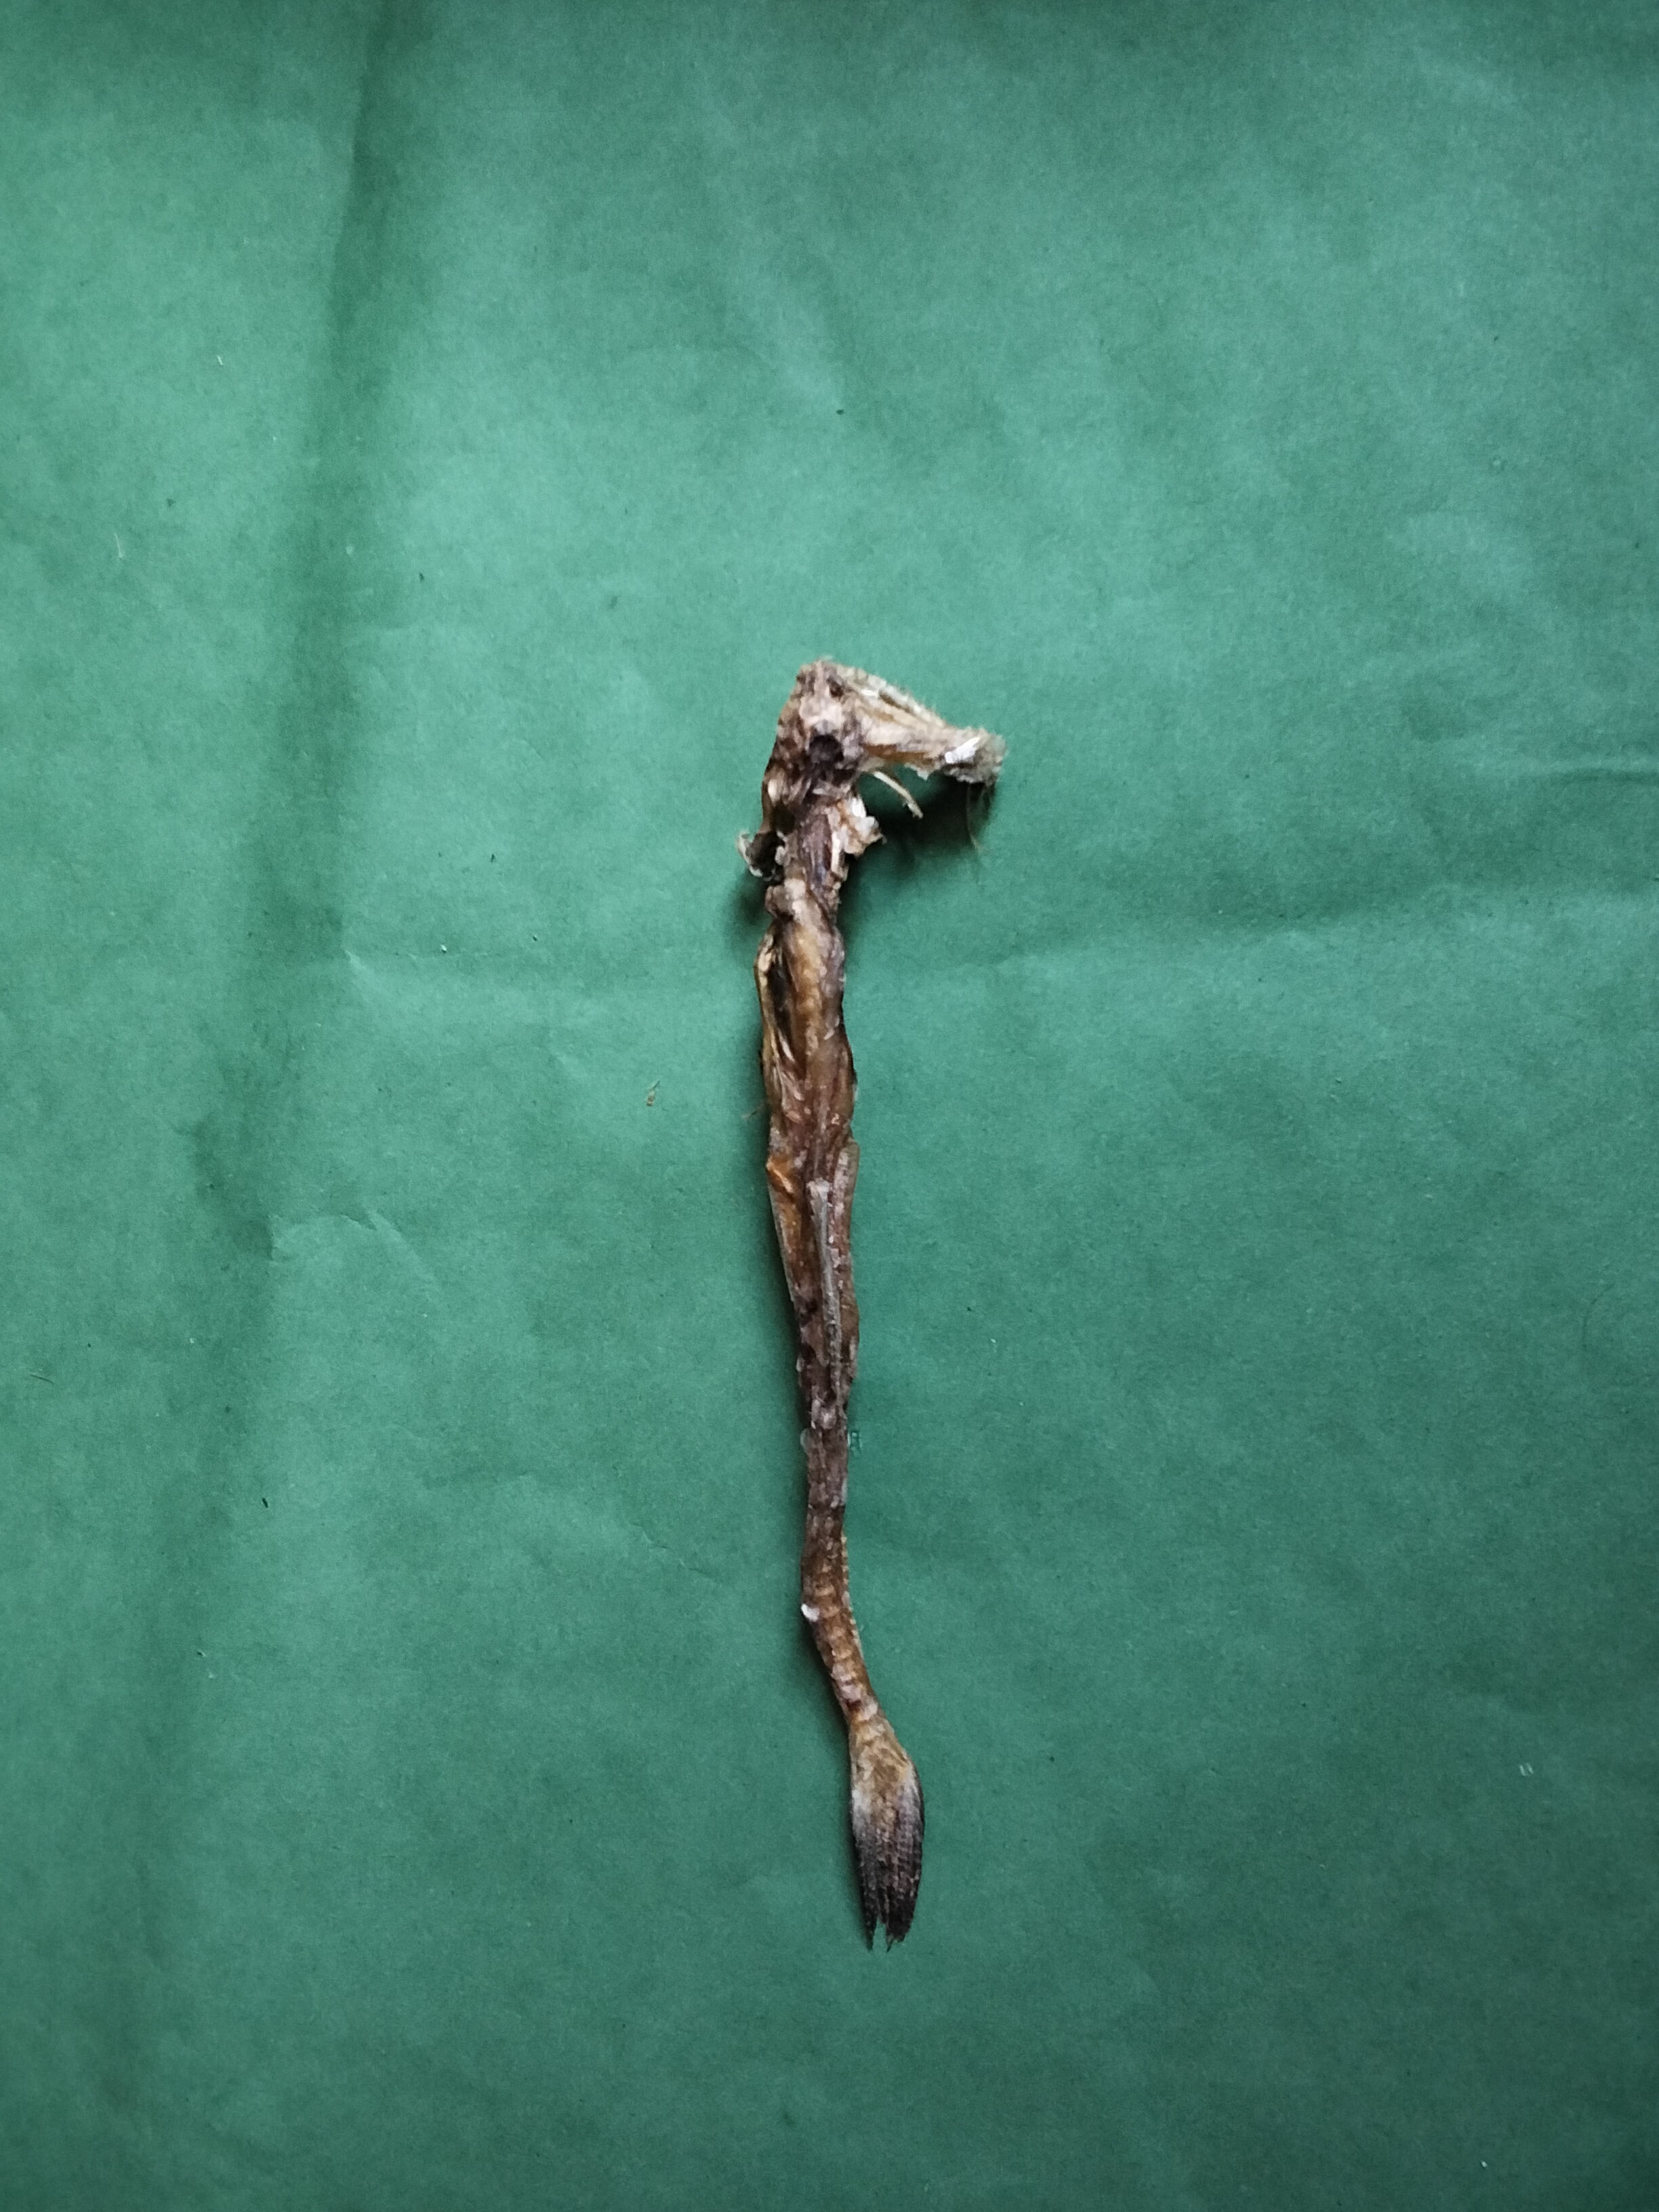
Species: Loitta